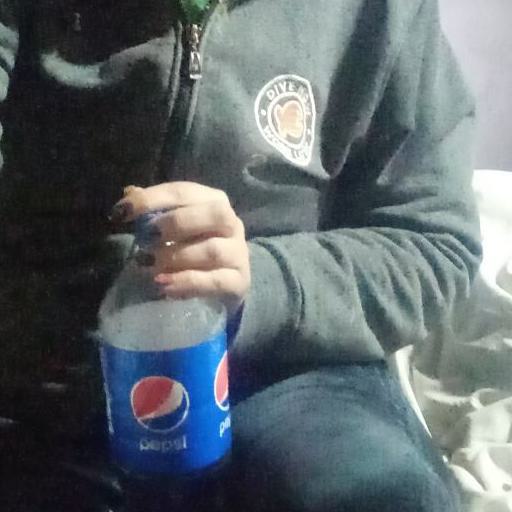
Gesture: no_gesture